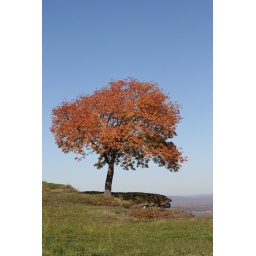
Loan tree at thatcher park by the parking lot. Photoshopped the rock wall and warning signs out.